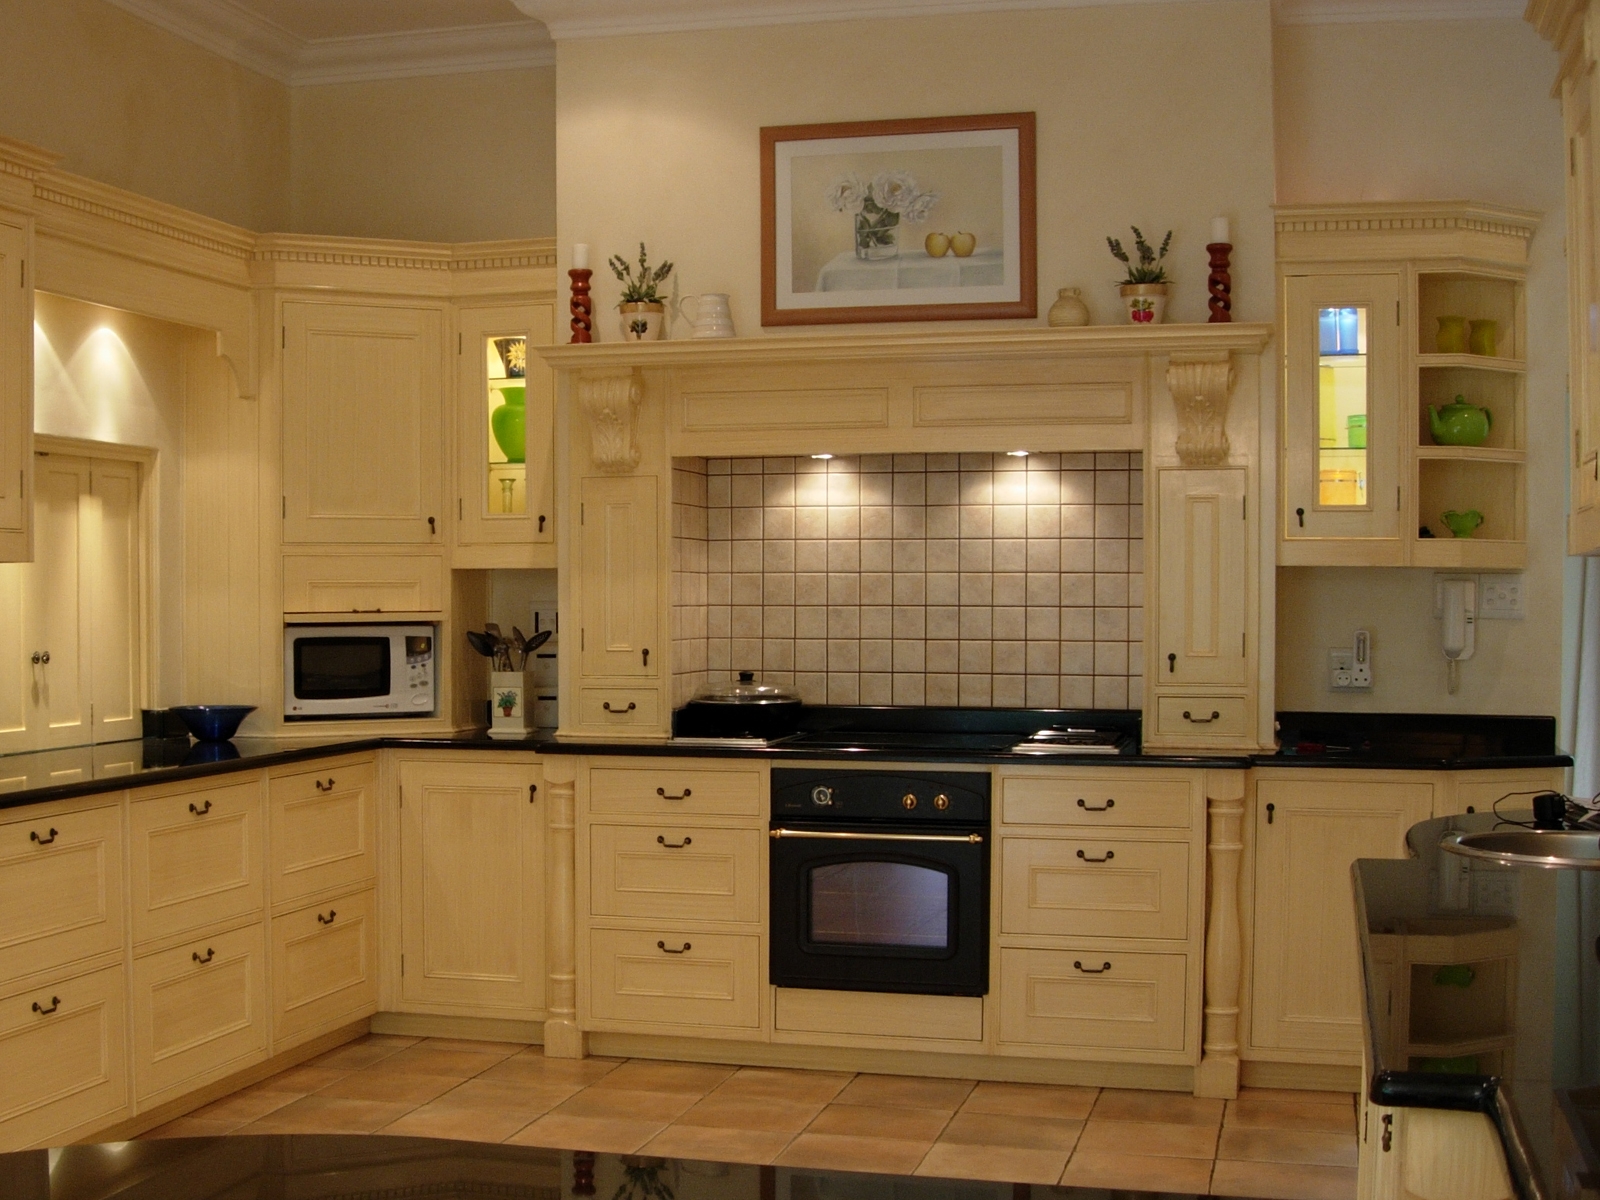
Room type: kitchen